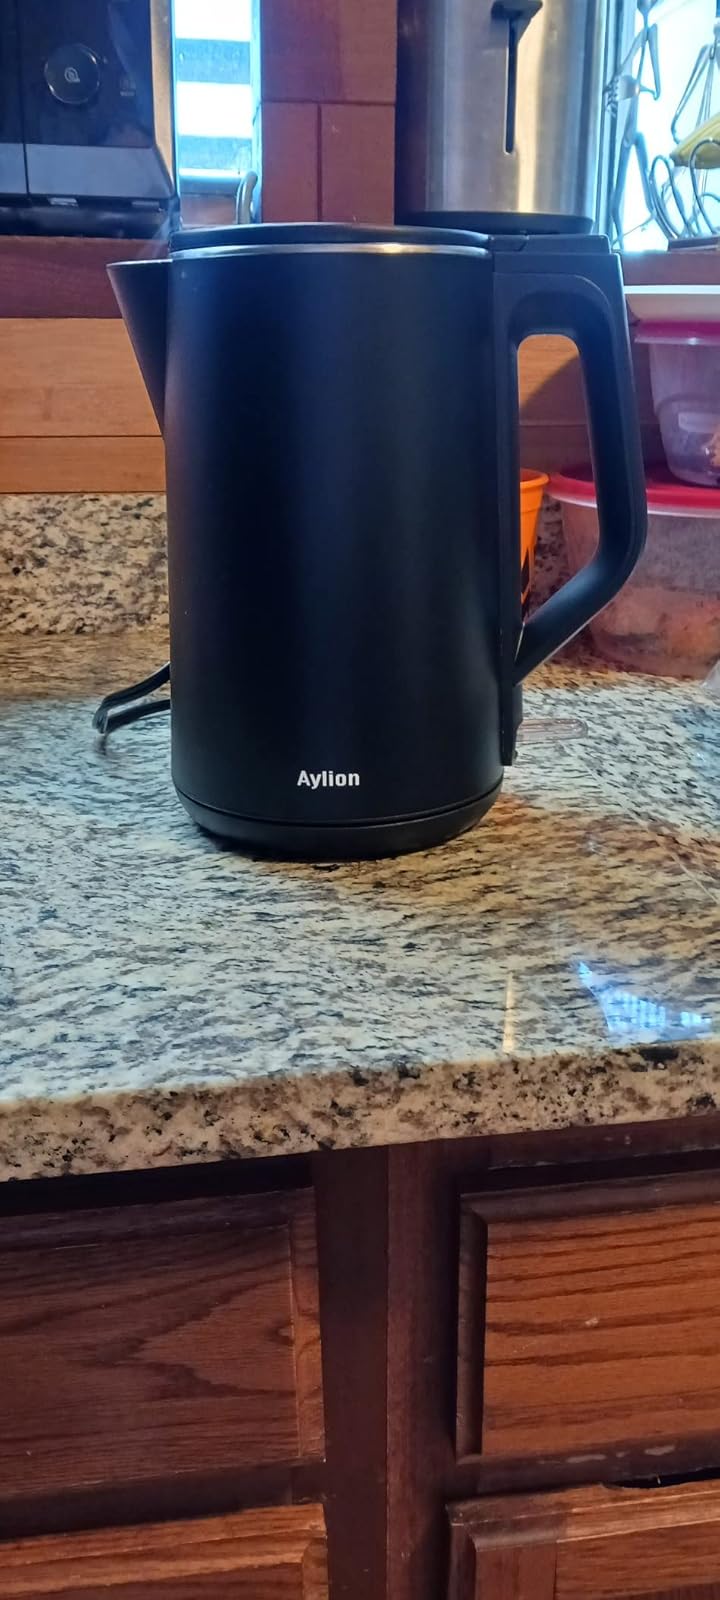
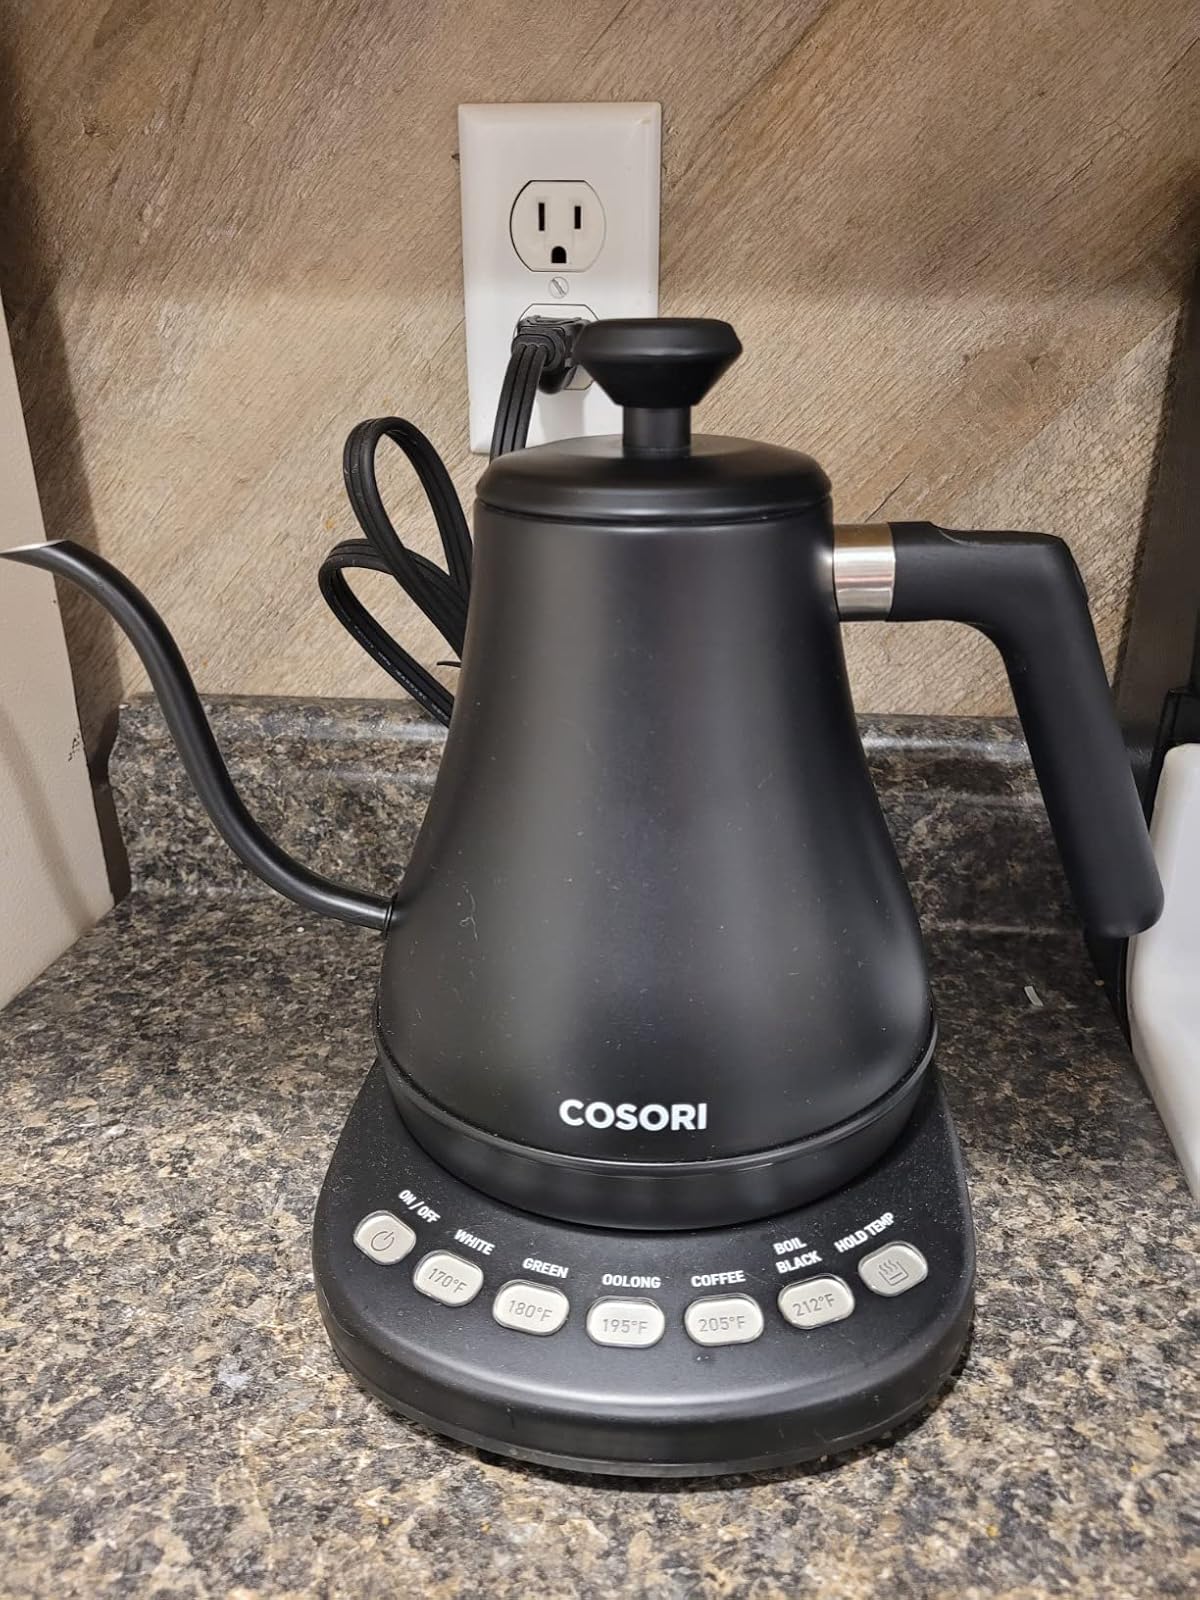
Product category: items_kettle
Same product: no